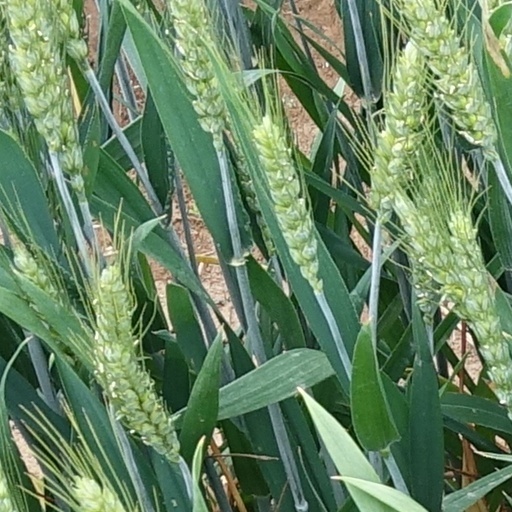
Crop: wheat